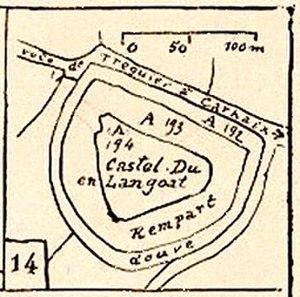
Dessin de l'enceinte du Castel Du par Frotier de la Messelière
Langoat [lɑ̃gwat], en breton Langoad, est une petite commune française située dans le département des Côtes-d'Armor, en région Bretagne.